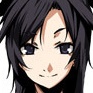
Portrait style: Anime Portrait